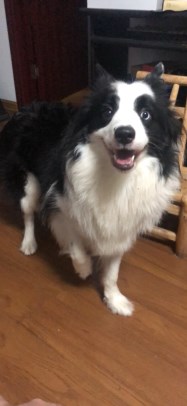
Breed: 2594-n000109-Border_collie